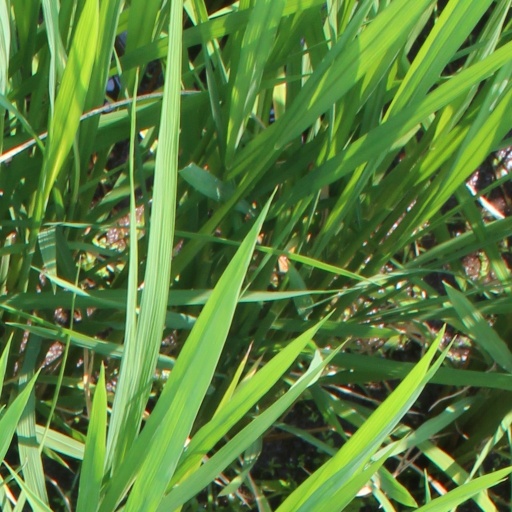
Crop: rice